Babes in Toyland (band)

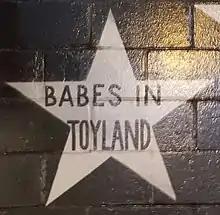
Babes in Toyland's star on the outside of Minneapolis nightclub First Avenue

Stephen Thomas Erlewine wrote of the band: "Babes in Toyland is about as harsh as rock music getsguitarist Kat Bjelland screams and thrashes her guitar to the gut-pounding, throttling beat of bassist Maureen Herman and drummer Lori Barbero... the all-female trio offer no escape from their strongly female-oriented, but not necessarily feminist, rock." Kathleen Hanna of Bikini Kill said in a 2010 interview: "Babes in Toyland was a band that was hugely important to us and we were like, God if only we could play awesome shows like Babes in Toyland".